Bruderschaft des Kreuzes

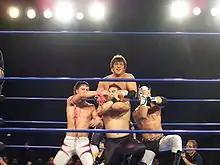
Pinkie Sanchez (left) and Lince Dorado (right) posing next to Ryan Cruz as Tim Donst holds him in a straight jacket choke

On April 23, BDK entered the 2010 King of Trios tournament with two trios, the first one consisting of Ares, Castagnoli and Tursas and the second of Donst, Dorado and Sanchez. When Ares', Castagnoli's and Tursas' original first round opponents Team Mexico (Jorge "Skayde" Rivera, Valiente and Turbo) no-showed the event, their replacement trio was decided by a random draw. After Amasis and Ophidian of the Osirian Portal were picked as their opponents, BDK's own Director of Fun Dieter VonSteigerwalt picked their trios partner out of his own hat and came up Sara Del Rey. Ares, Castagnoli and Tursas advanced in the tournament, pinning Ophidian with their new triple team finisher "Ragnarok", after a low blow from Del Rey. Later in the night, Donst, Dorado and Sanchez continued BDK's winning streak by defeating The F1rst Family (Arik Cannon, Darin Corbin and Ryan Cruz) to advance to the second round. The following day Ares, Castagnoli and Tursas defeated Team Perros del Mal (El Alebrije, Cuije and El Oriental) to advance to the semifinals of the tournament, while The Colony (Fire Ant, Soldier Ant and Green Ant) handed BDK their first non-disqualification loss by eliminating the trio of Donst, Dorado and Sanchez from the tournament. On April 25 Ares, Castagnoli and Tursas first defeated Team Big Japan Wrestling (Daisuke Sekimoto, Kankuro Hoshino and Yuji Okabayashi) in the semifinals and then The Colony in the finals, after referee Derek Sabato, who had not been seen in Chikara since December 2008, returned to replace Bryce Remsburg, whom Tursas had knocked out, and performed a fast count, to win the 2010 King of Trios. After the match Sabato revealed himself as the newest member of BDK and in a blog entry on Chikara's official website announced that VonSteigerwalt, whom he had met when he was just starting his training at the Chikara Wrestle Factory, had reinstated him after realizing that his referees had lost power over the wrestlers and the respect of the fans.